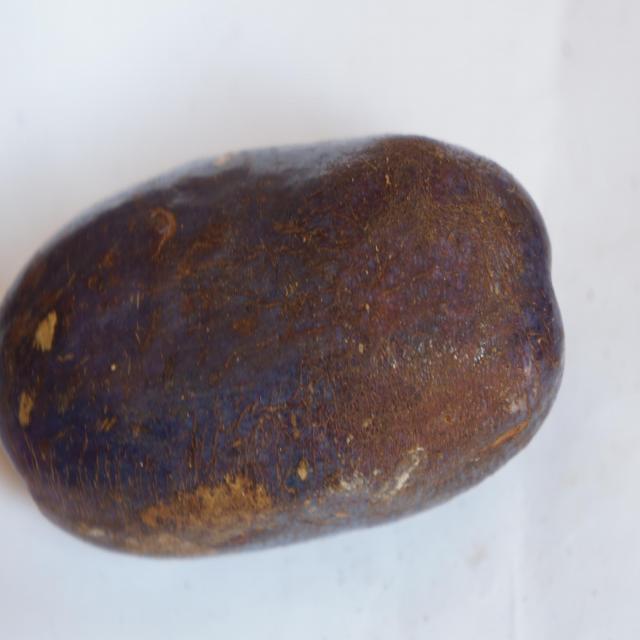
Plum grade: unaffected